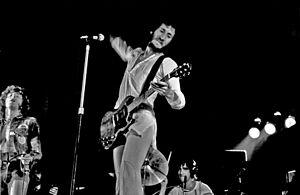
Voici une liste de concerts donnés par le groupe de rock britannique The Who.